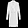
Label: Coat